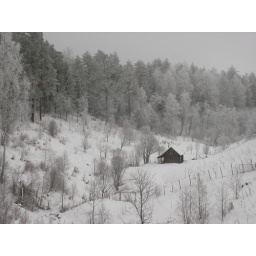
Izbooshka means 'small cute wooden house' in Russian. On the way from St. Petersburg to Moscow. 8 Jan 2006.